Genome evolution

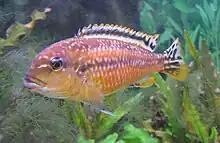
Cichlids such as "Tropheops tropheops" from Lake Malawi provide models for genome evolution.

A major question of evolutionary biology is how genomes change to create new species. Speciation requires changes in behavior, morphology, physiology, or metabolism (or combinations thereof). The evolution of genomes during speciation has been studied only very recently with the availability of next-generation sequencing technologies. For instance, cichlid fish in African lakes differ both morphologically and in their behavior. The genomes of 5 species have revealed that both the sequences but also the expression pattern of many genes has quickly changed over a relatively short period of time (100,000 to several million years). Notably, 20% of duplicate gene pairs have gained a completely new tissue-specific expression pattern, indicating that these genes also obtained new functions. Given that gene expression is driven by short regulatory sequences, this demonstrates that relatively few mutations are required to drive speciation. The cichlid genomes also showed increased evolutionary rates in microRNAs which are involved in gene expression.